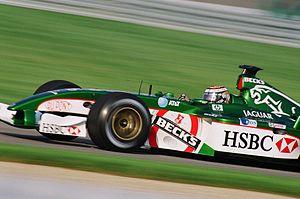
Edmund Irvine, dit Eddie Irvine, né le 10 novembre 1965 à Bangor, est un pilote automobile nord-irlandais. Il a notamment disputé 146 Grands Prix de Formule 1 entre 1993 et 2002 et remporté quatre victoires pour un titre de vice-champion du monde en 1999.
La Jaguar R3 est la monoplace de Formule 1 engagée par l'écurie Jaguar Racing lors de la saison 2002 de Formule 1. Elle est pilotée par l'Anglais Eddie Irvine et l'Espagnol Pedro de la Rosa. Les pilotes d'essais sont l'Allemand André Lotterer et l'Australien James Courtney. Elle est présentée le 4 janvier 2002 par Malcolm Oastler, le concepteur de la monoplace et le directeur technique de l'écurie, le triple champion du monde de Formule 1 Niki Lauda.
Jaguar, de son nom officiel « Jaguar Cars Ltd », est un constructeur automobile britannique connue pour ses voitures de luxe et ses modèles sportifs, détenue depuis 2008 par le constructeur indien Tata Motors, au sein de Jaguar Land Rover.